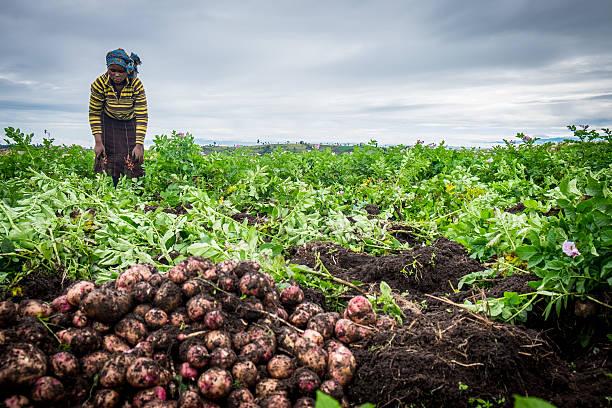
Uvunaji wa viazi, mwanamke yuko shambani anavuna viazi vilivyostawi vizuri sana, ameshang'oa viazi vinaonekana na amevirundika sehemu moja, amejifunga kiremba kichwani, juu ni wingu la bluu na kwa mbali inaonekana miti iliyostawi vizuri. Tayari viazi hivi vimeandaliwa, vitakwenda sokoni kwa ajili ya shughuli nzima ya biashara.